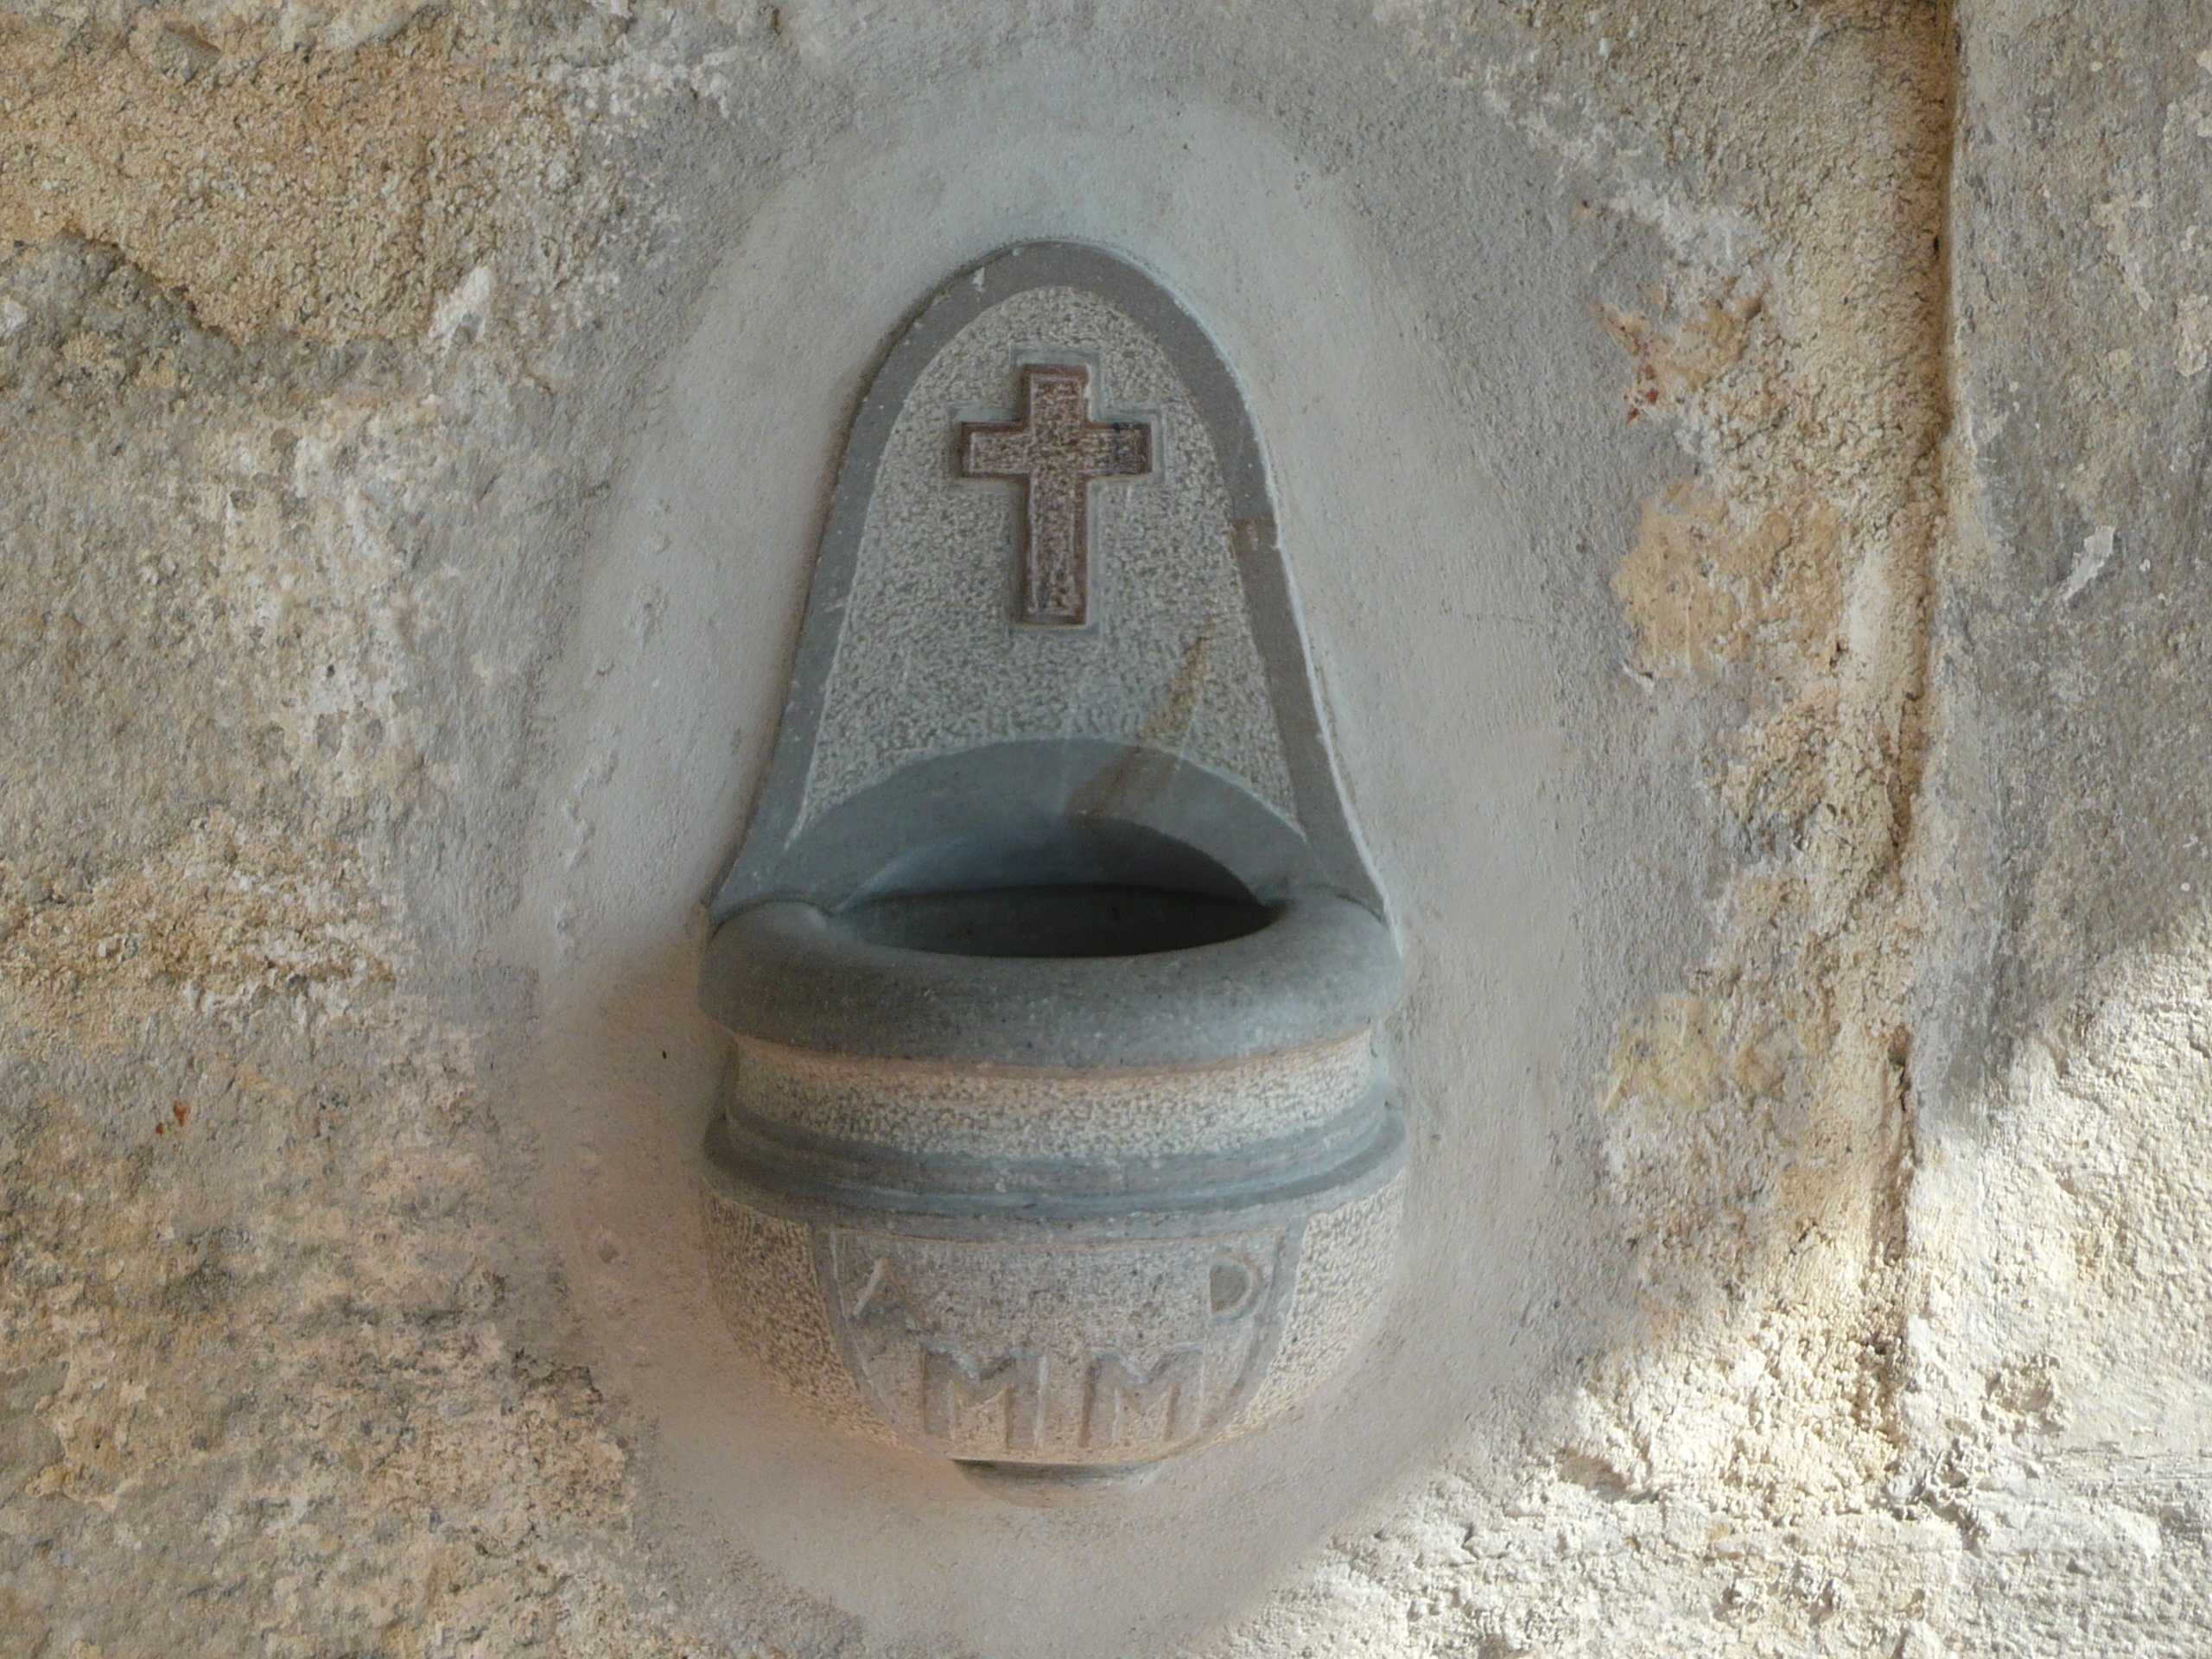
cross, temple, fountain, st, ancient history, drinking fountain, plumbing fixture, szentk t